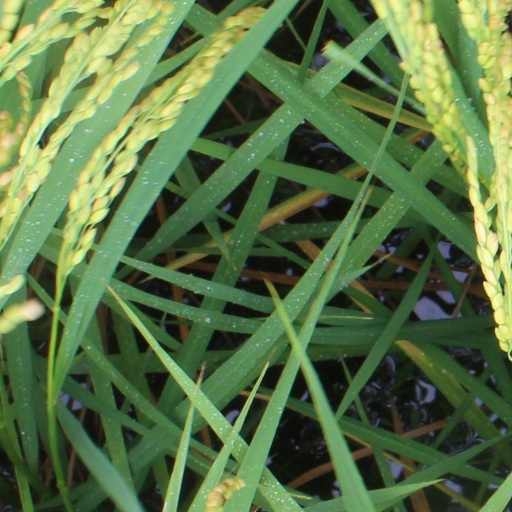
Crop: rice